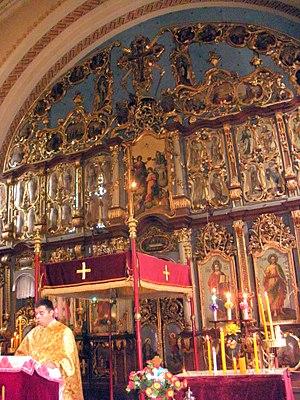
L'église de la Dormition-de-la-Mère-de-Dieu de Crepaja est une église orthodoxe serbe située à Crepaja, dans la province autonome de Voïvodine, dans la municipalité de Kovačica et dans le district du Banat méridional en Serbie. Elle est inscrite sur la liste des monuments culturels de grande importance de la République de Serbie.